Mardavij

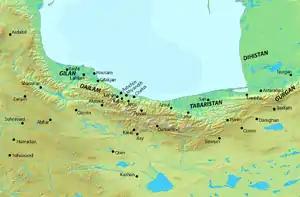
Map of northern Iran

Mardavij was born ca. 890 in Gilan; he was the son of Ziyar, who belonged to the Shahanshahvand, a royal clan that roamed around Dakhel. Mardavij's mother was a sister of Harusindan, a Gilaki ruler. Mardavij belonged to the Arghich tribe, which claimed to be descended from Arghush Farhadan, king of Gilan who lived during the time of Kay Khosrow. Mardavij grew up in an environment where memories of the glories of the Iranian Empire were alive in the Iranian culture. According to the 10th-century Arab historian al-Masudi, most of the Daylamite and Gilaki leaders, who were Zoroastrian and pagan, had become atheists. Mardavij was one of the many Gilaki leaders that entered into the service of the Alids, once they had established their rule over Tabaristan, Gilan, and Daylam.